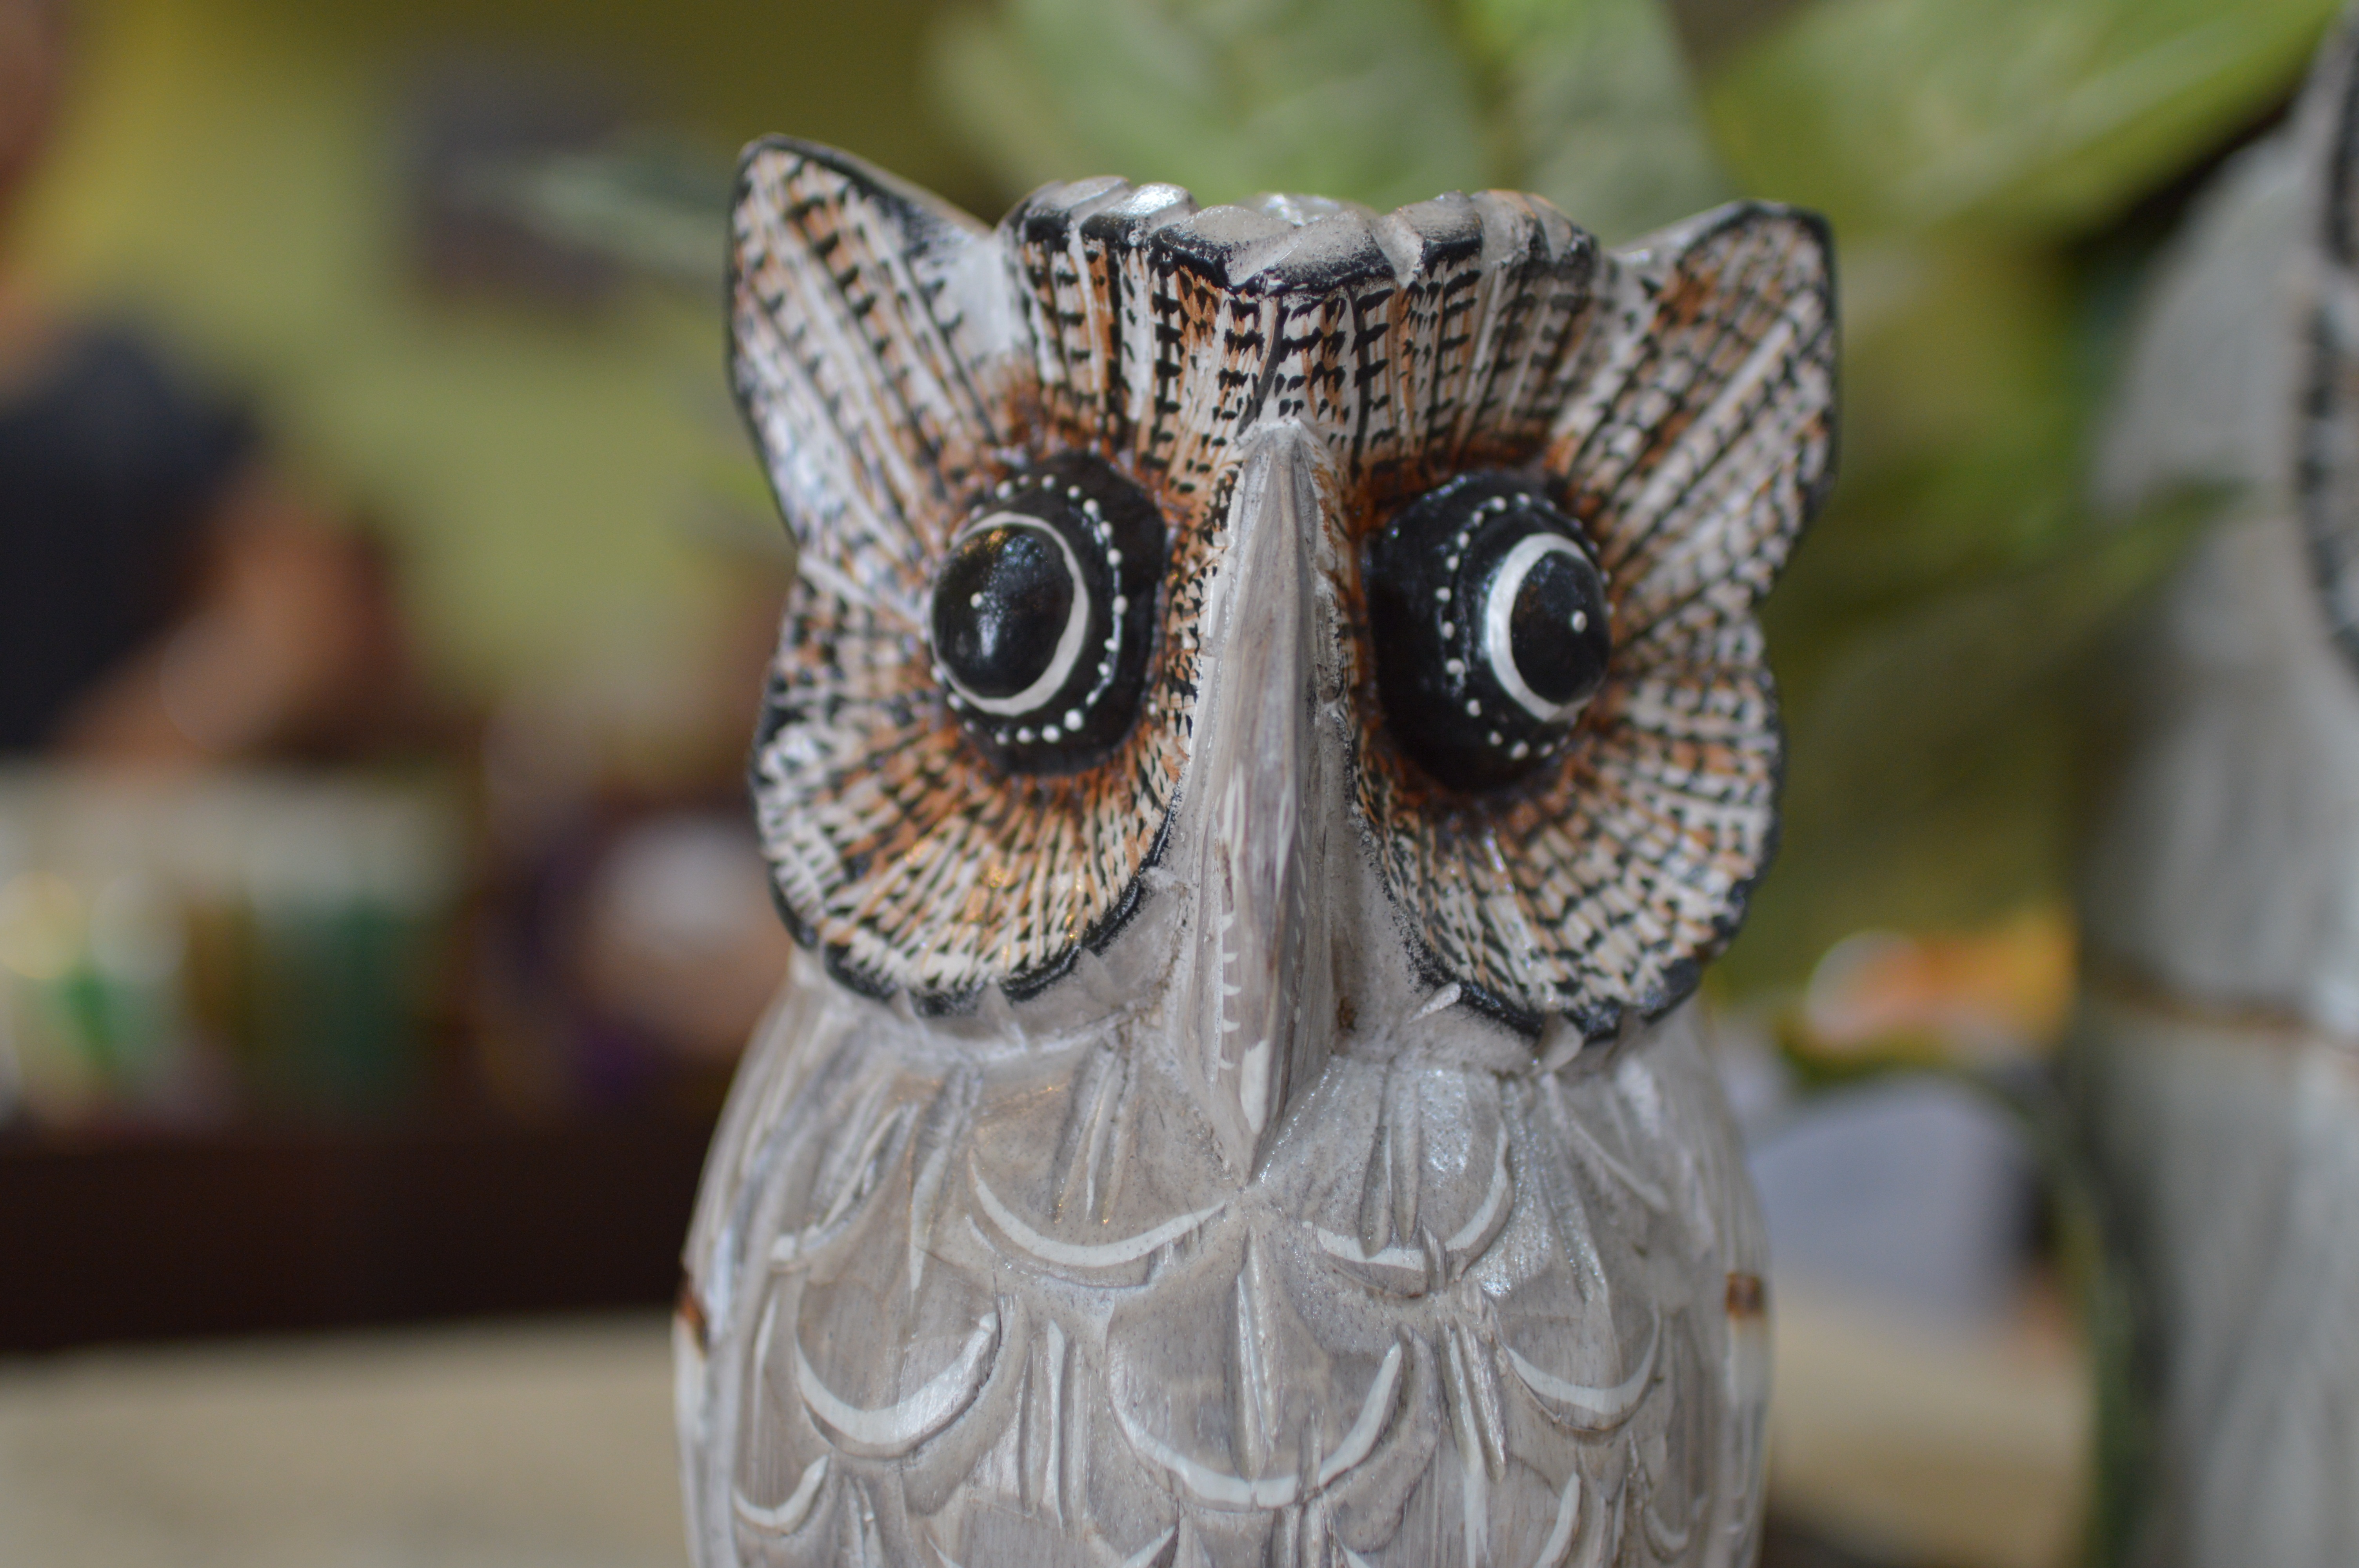
bird, wing, gift, owl, bird of prey, close up, art, carving, souvenirs